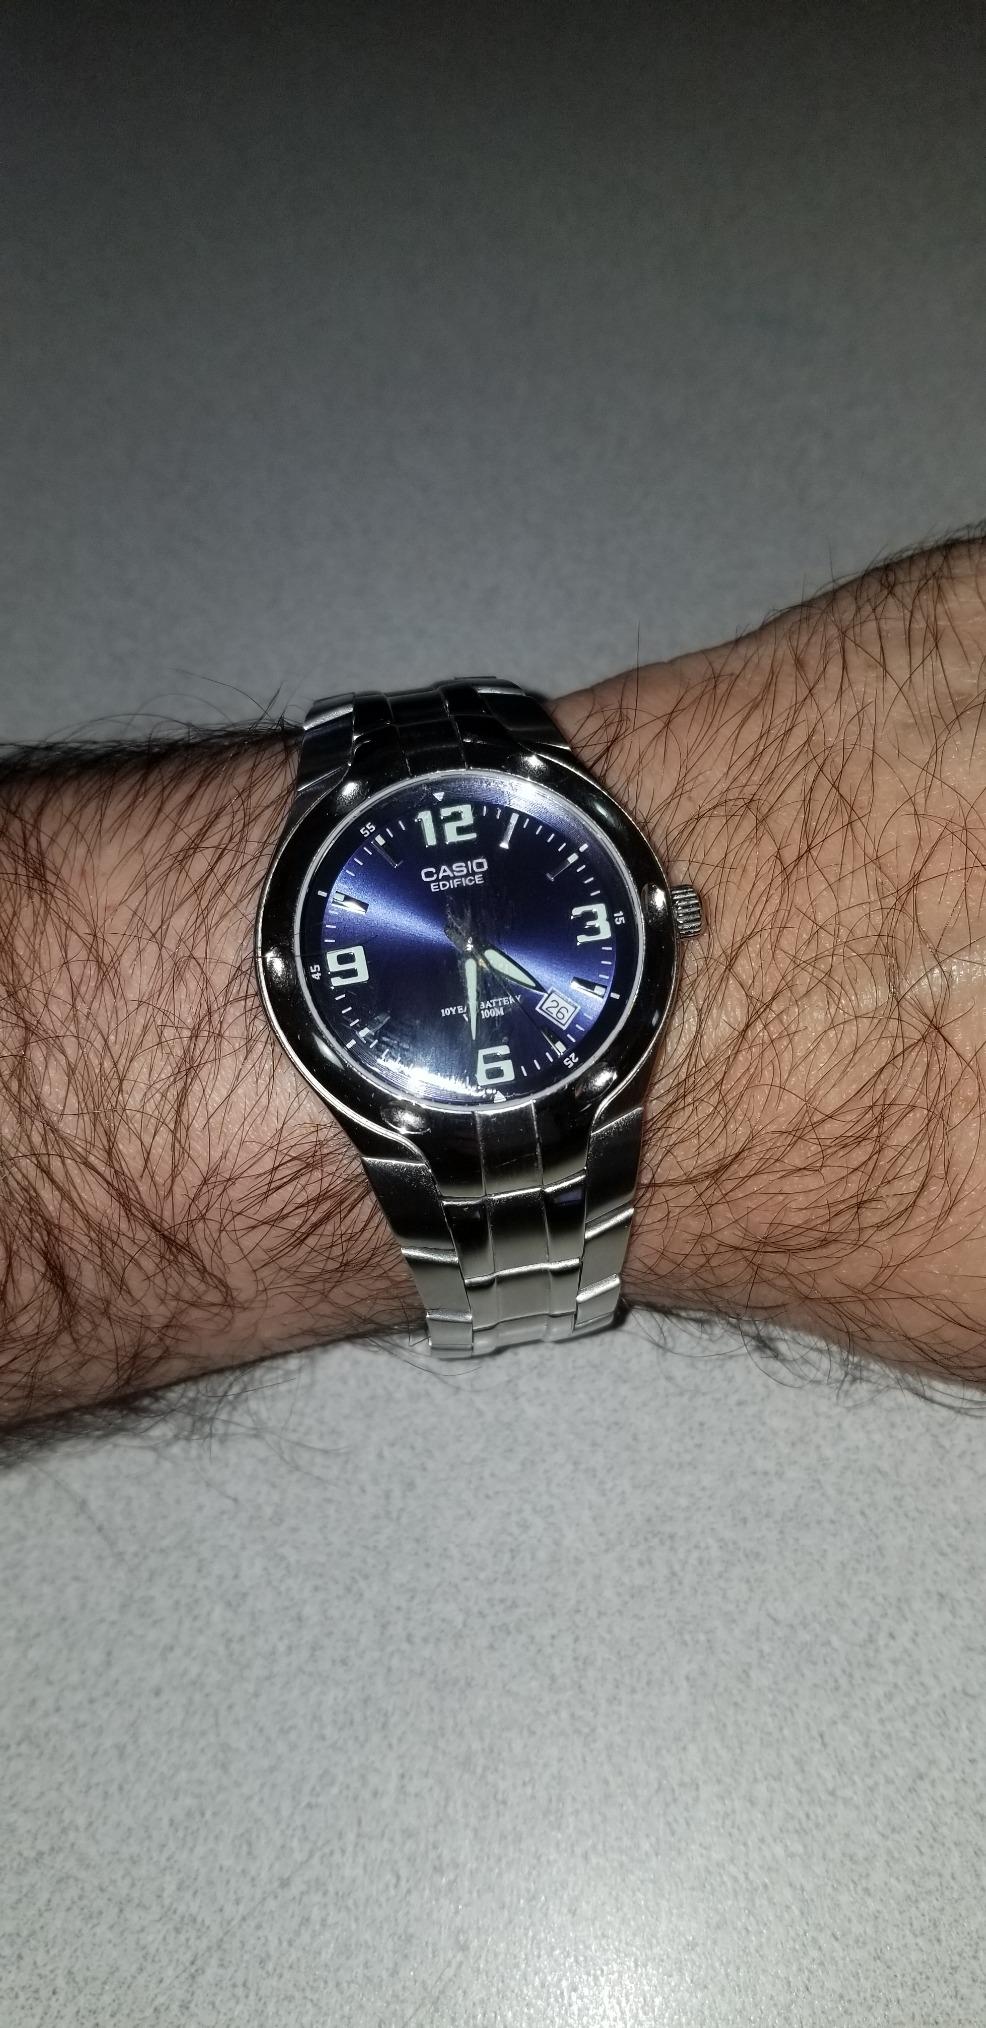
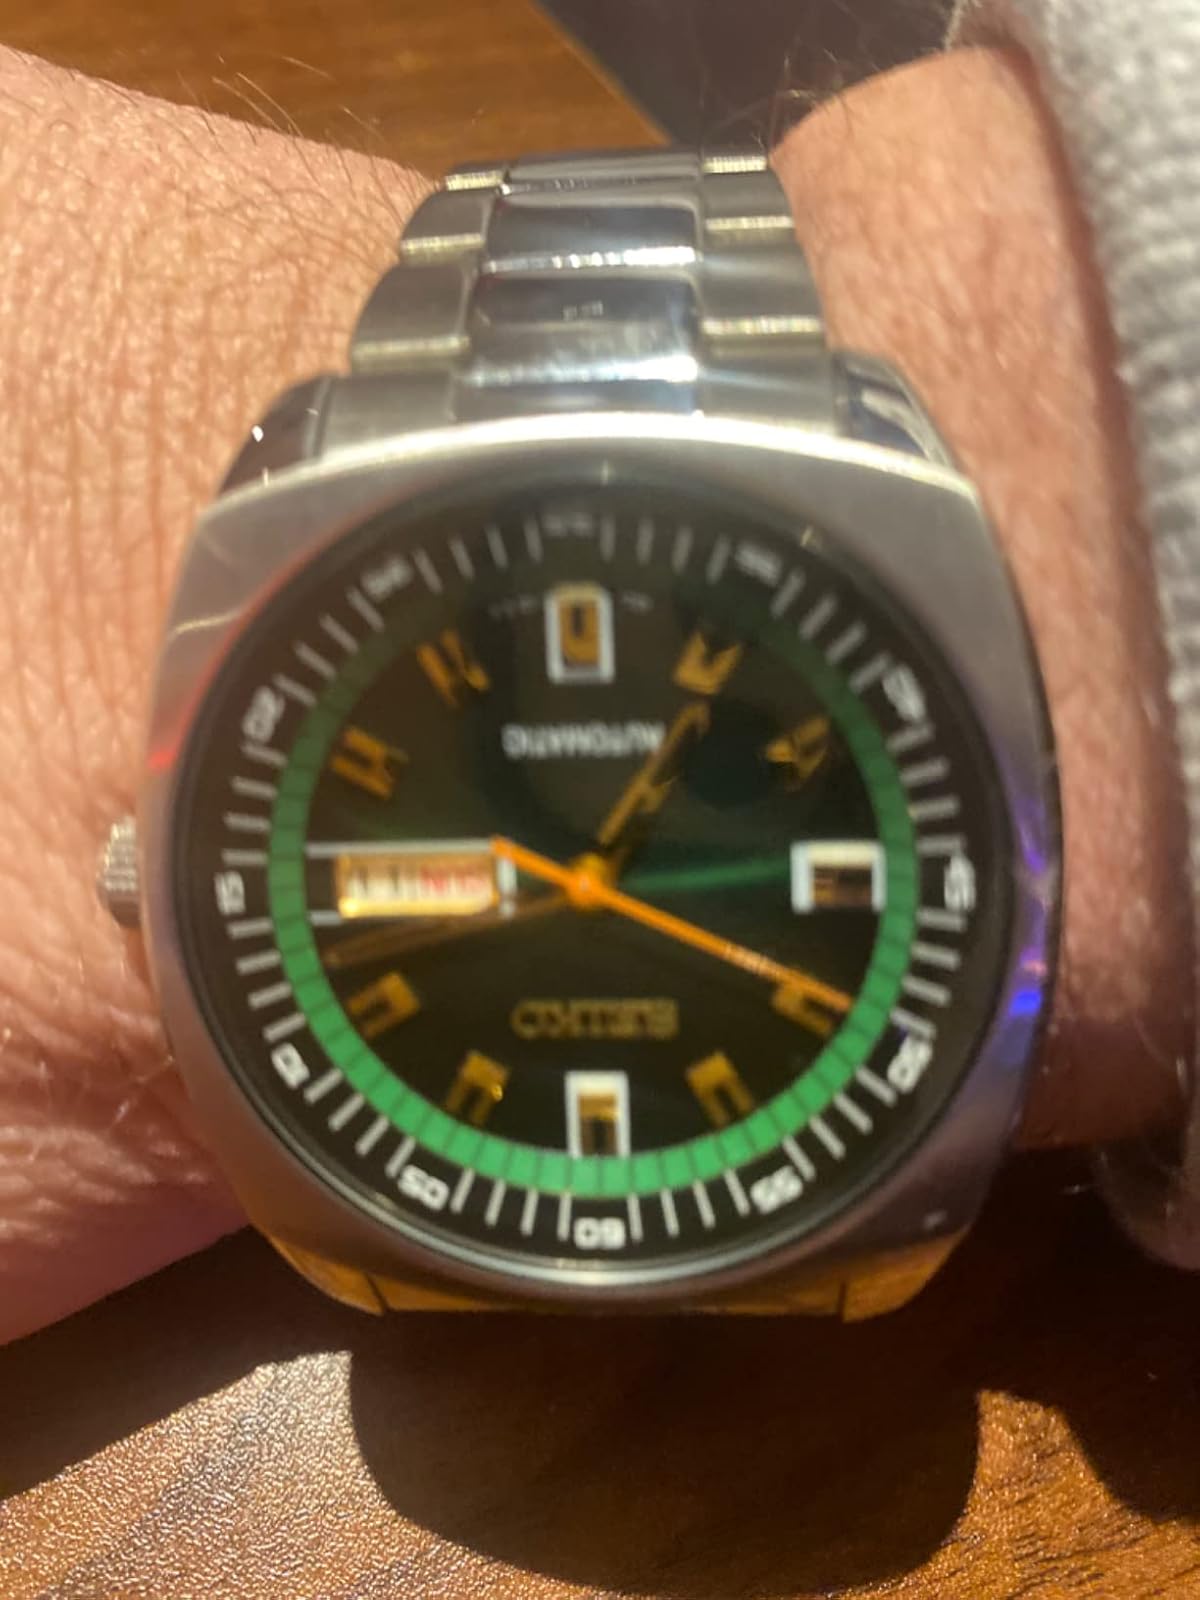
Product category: accessories_watch
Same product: no